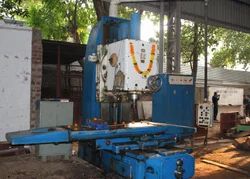
Label: Milling_Machine_Wmw